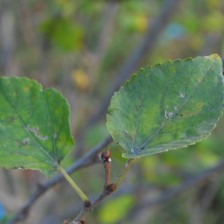
Variety: Kamphaengsaeng42